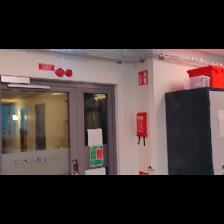
Label: NonHuman